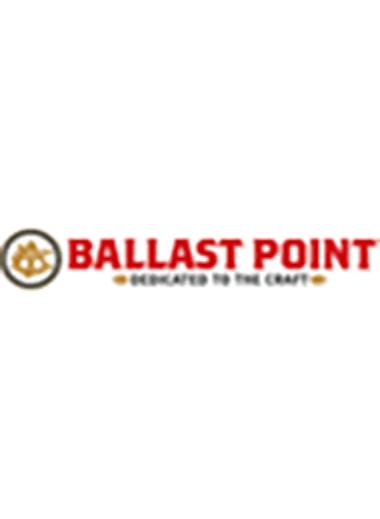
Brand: Ballast Point
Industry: Food